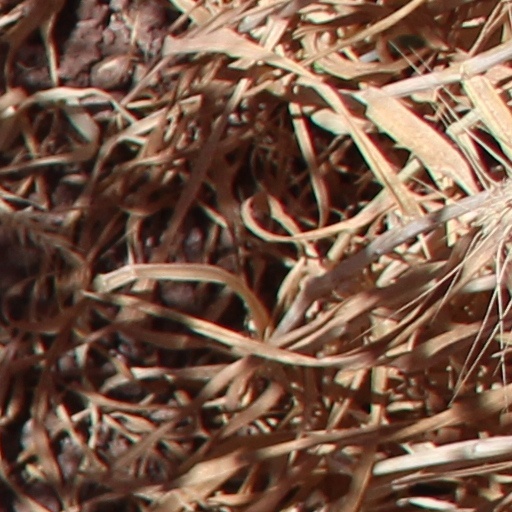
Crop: wheat